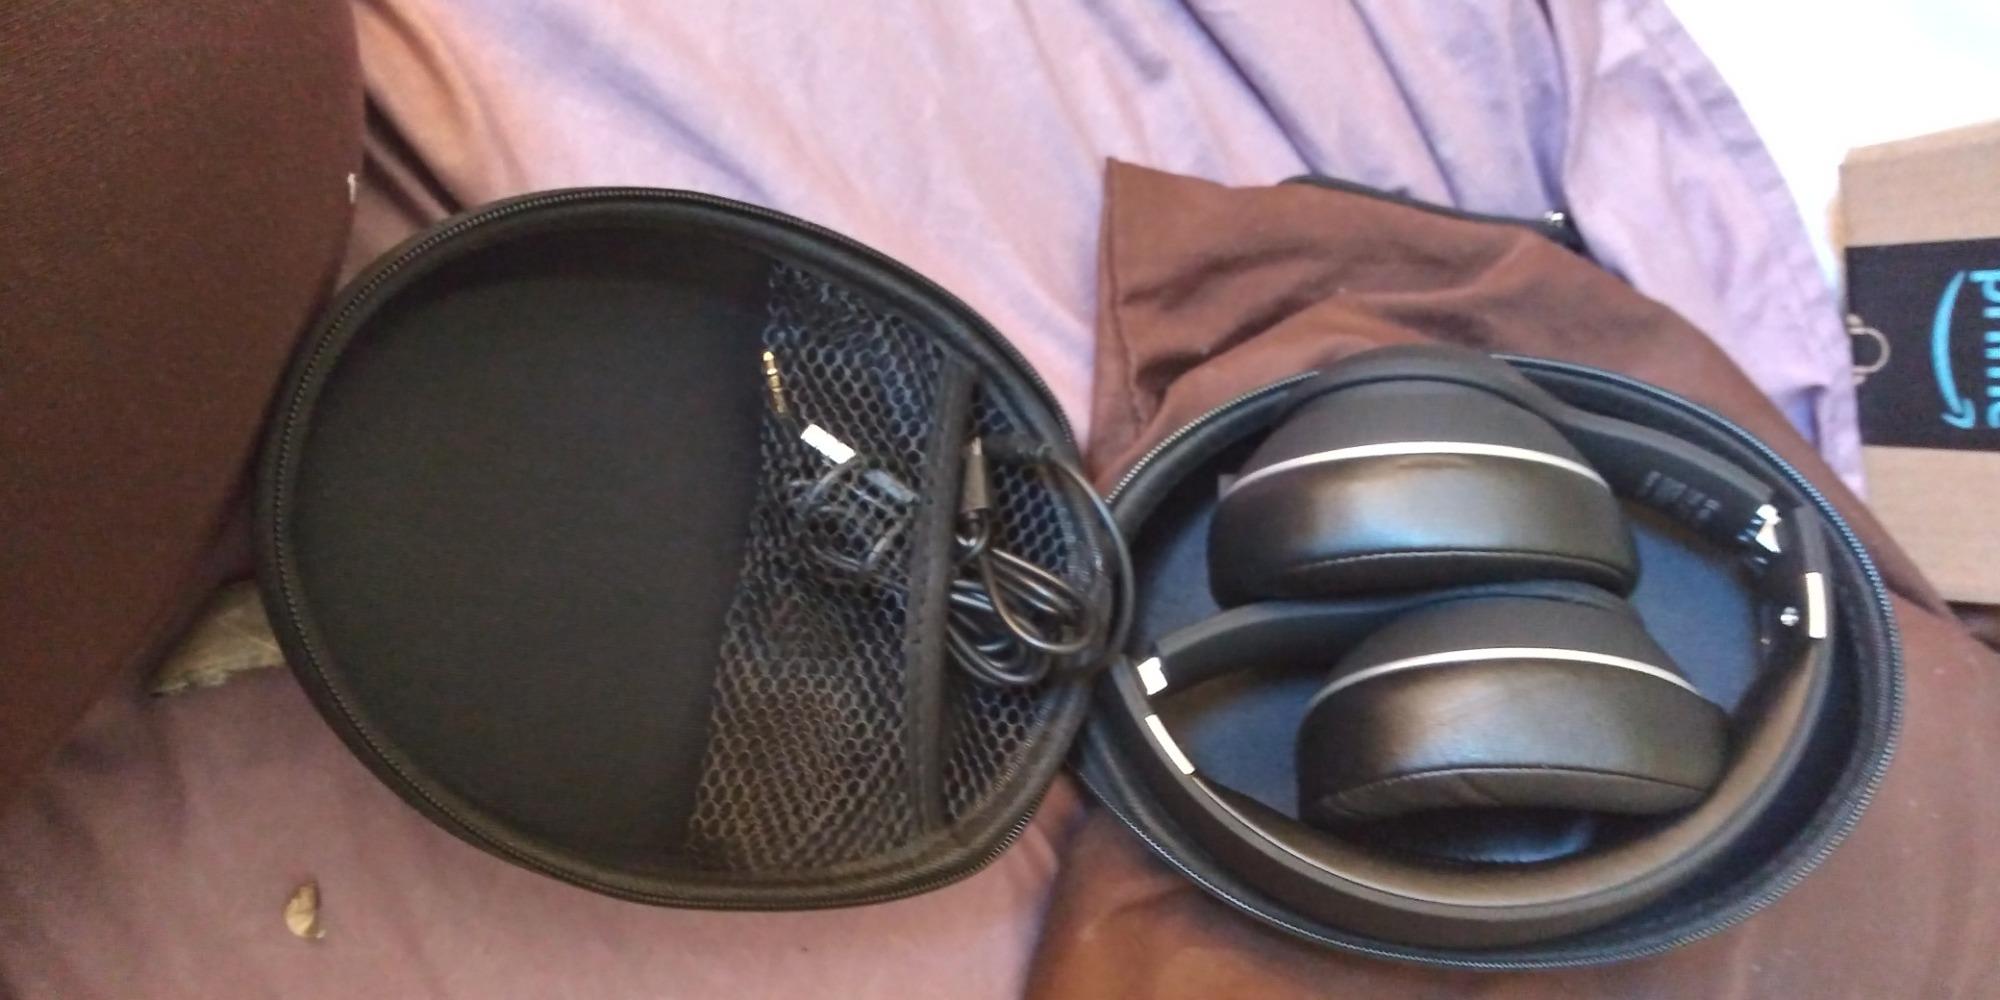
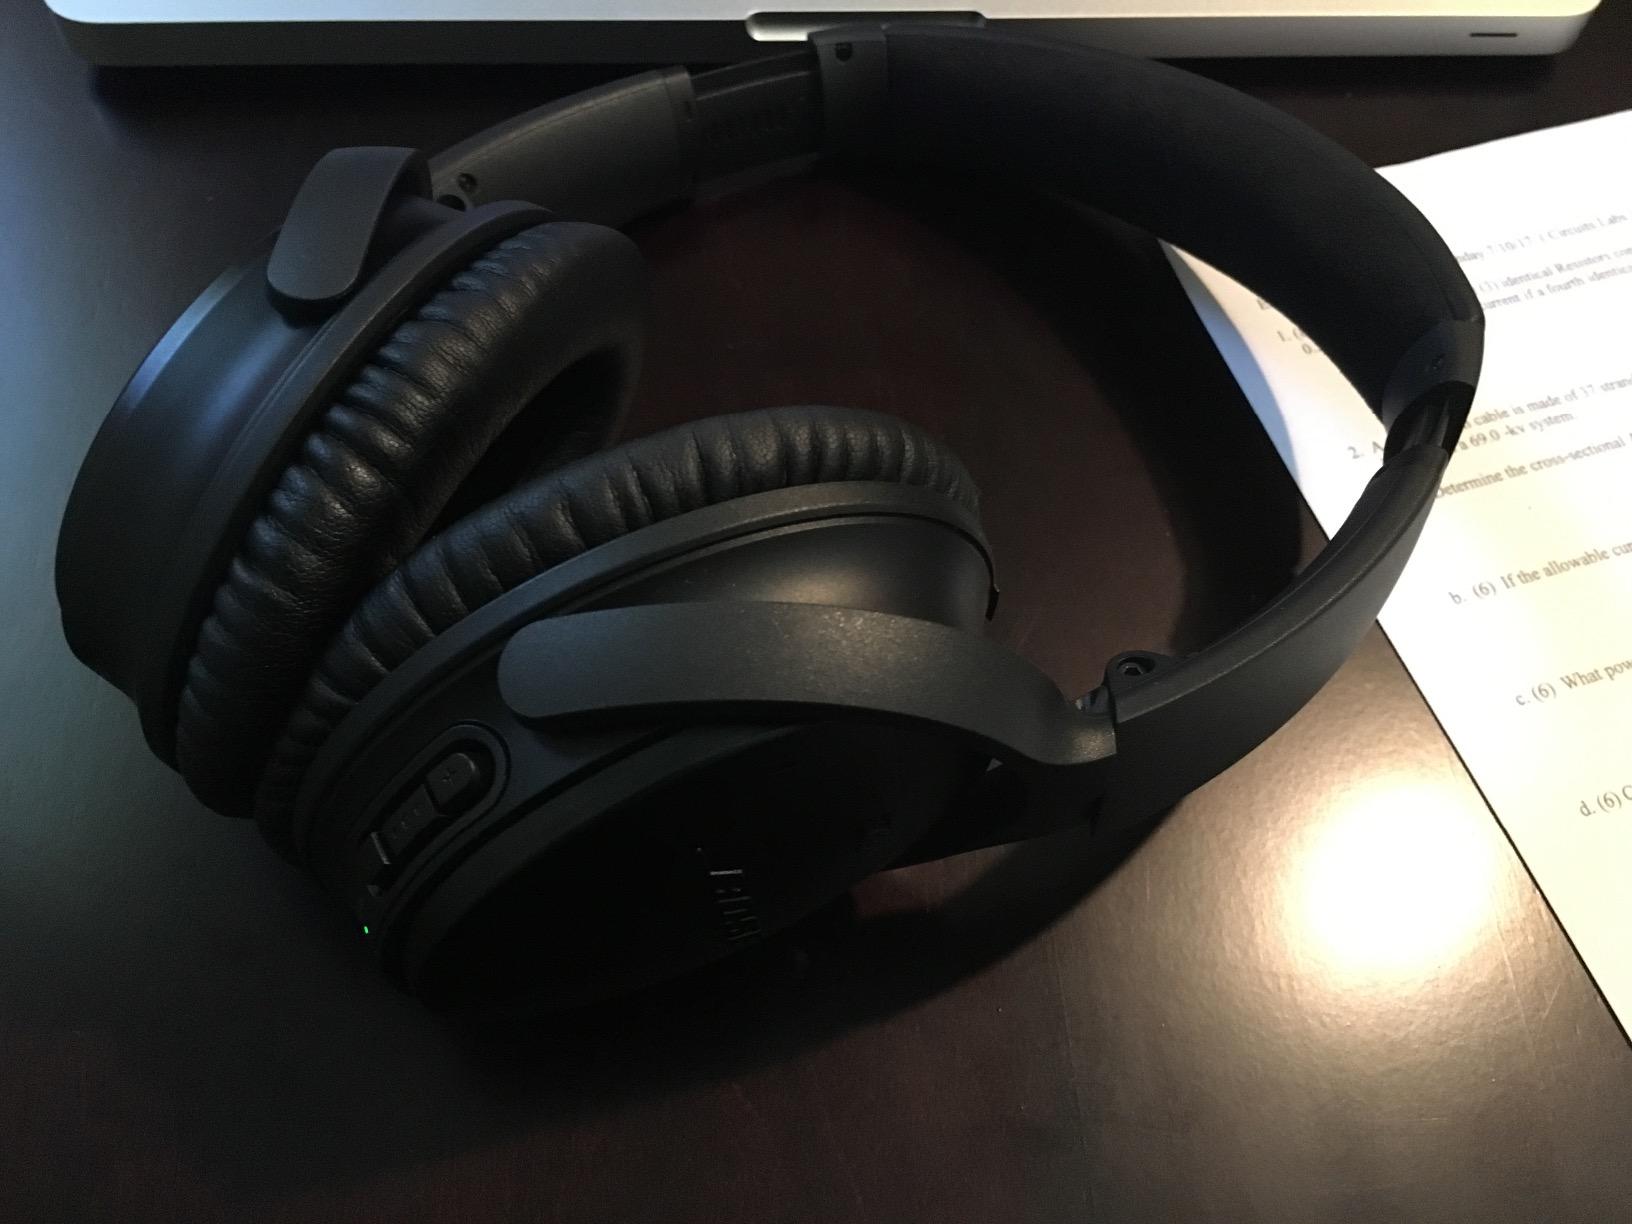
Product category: headphones
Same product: no